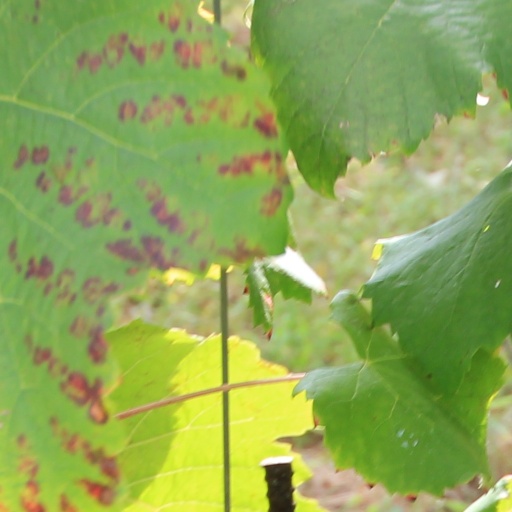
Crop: grape